Richmond, California

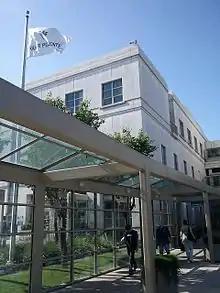
Kaiser Permanente Richmond Medical Center in downtown Richmond

As of the census of 2000, there were 99,216 people, 34,625 households, and 23,025 families in the city. The population density was . There were 36,044 housing units at an average density of . The racial makeup of the city was 36.06% black or African American, 21.36% white, 0.64% Native American, 12.29% Asian, 0.50% Pacific Islander, 13.86% from other races, and 5.27% from two or more races. 26.53% of the population were Hispanic or Latino, of any race.